Great Mass in C minor, K. 427 (film)

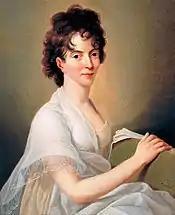
Constanze Mozart, for whom the Great Mass was composed, portrayed by Hans Hansen in 1802

In October 1772, aged sixteen, Mozart made his third visit to Italy, accompanied by his father Leopold. The most important work that he composed there was his opera seria "Lucio Silla", premiered in Milan's Teatro Regio Ducale on 26 December as part of the city's carnival festivities. Mozart was so impressed by Venanzio Rauzzini's performance as Cecilio that he was inspired to compose a motet specially for the castrato as a showcase for his virtuosity. Rauzzini premiered "Exsultate, jubilate" in Milan's Theatine Church on 17 January 1773.